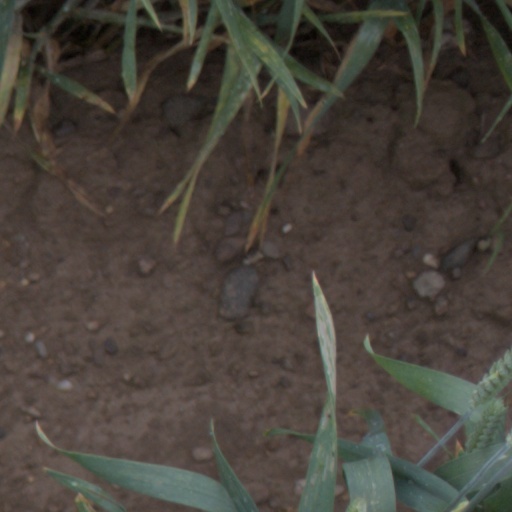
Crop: wheat